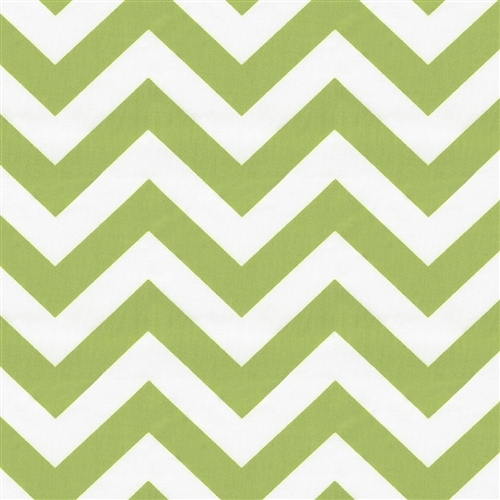
Texture: zigzagged